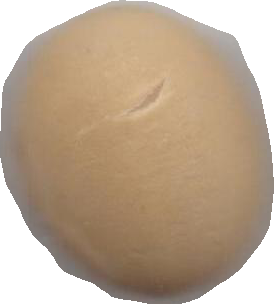
Variety: Dega